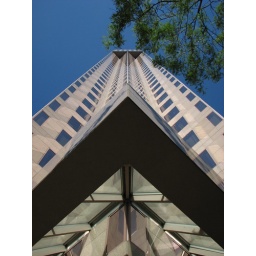
Along with being the least-landed-on space in Monopoly, this building is actually the largest office building in B.C.(almost 700,000 square feet).